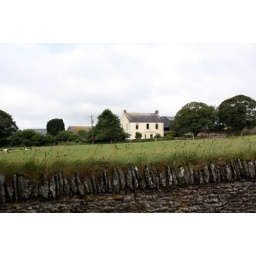
I would have liked to have a blue sky but havn't figured that out yet in photoshop